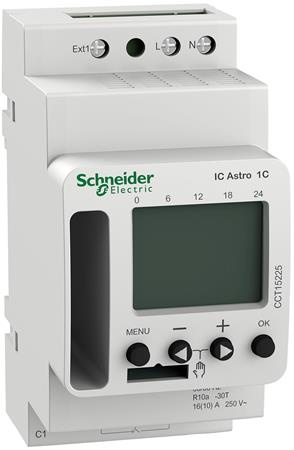
Schneider Skumringstimer Ic Astro 1 Kanal Smart
Brand: Schneider
Skumringstimer IC Astro 1 kanal 24/7 programering med 84 hukommelser, 18 forskellige sprog i europa, SMART model
Category: Hardware > Power & Electrical Supplies > Wall Socket Controls & Sensors > Timer Switches